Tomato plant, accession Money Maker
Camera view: bottom (45 deg); turntable rotation: 270 degrees
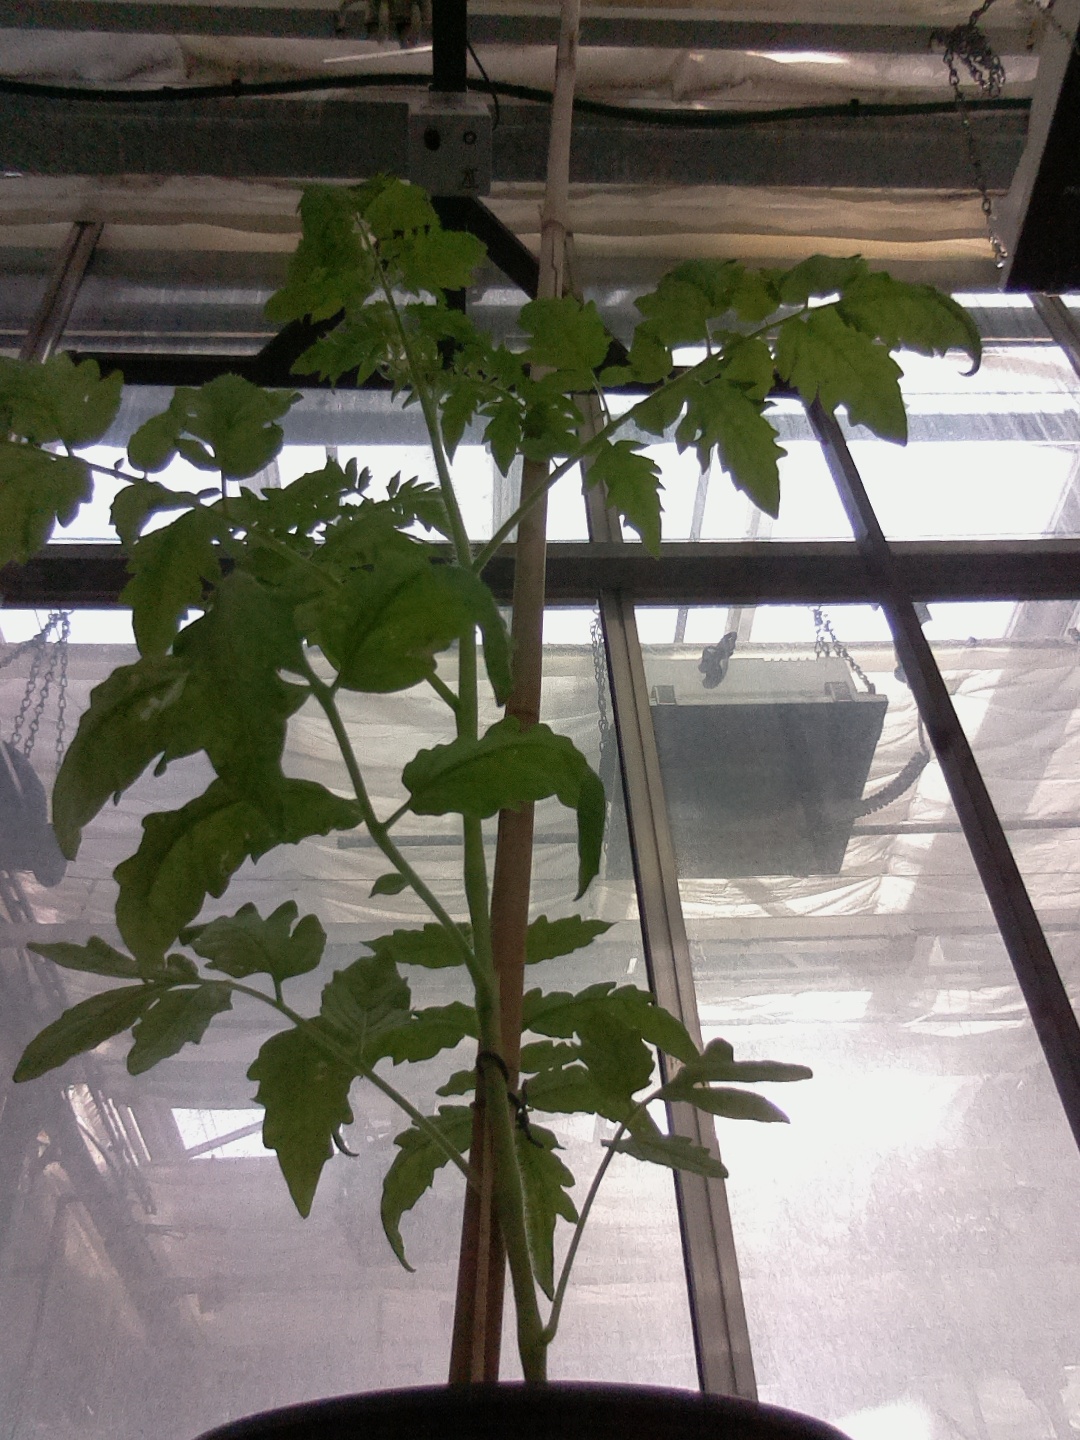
BBCH growth stage 15: 10 of true leaves visible